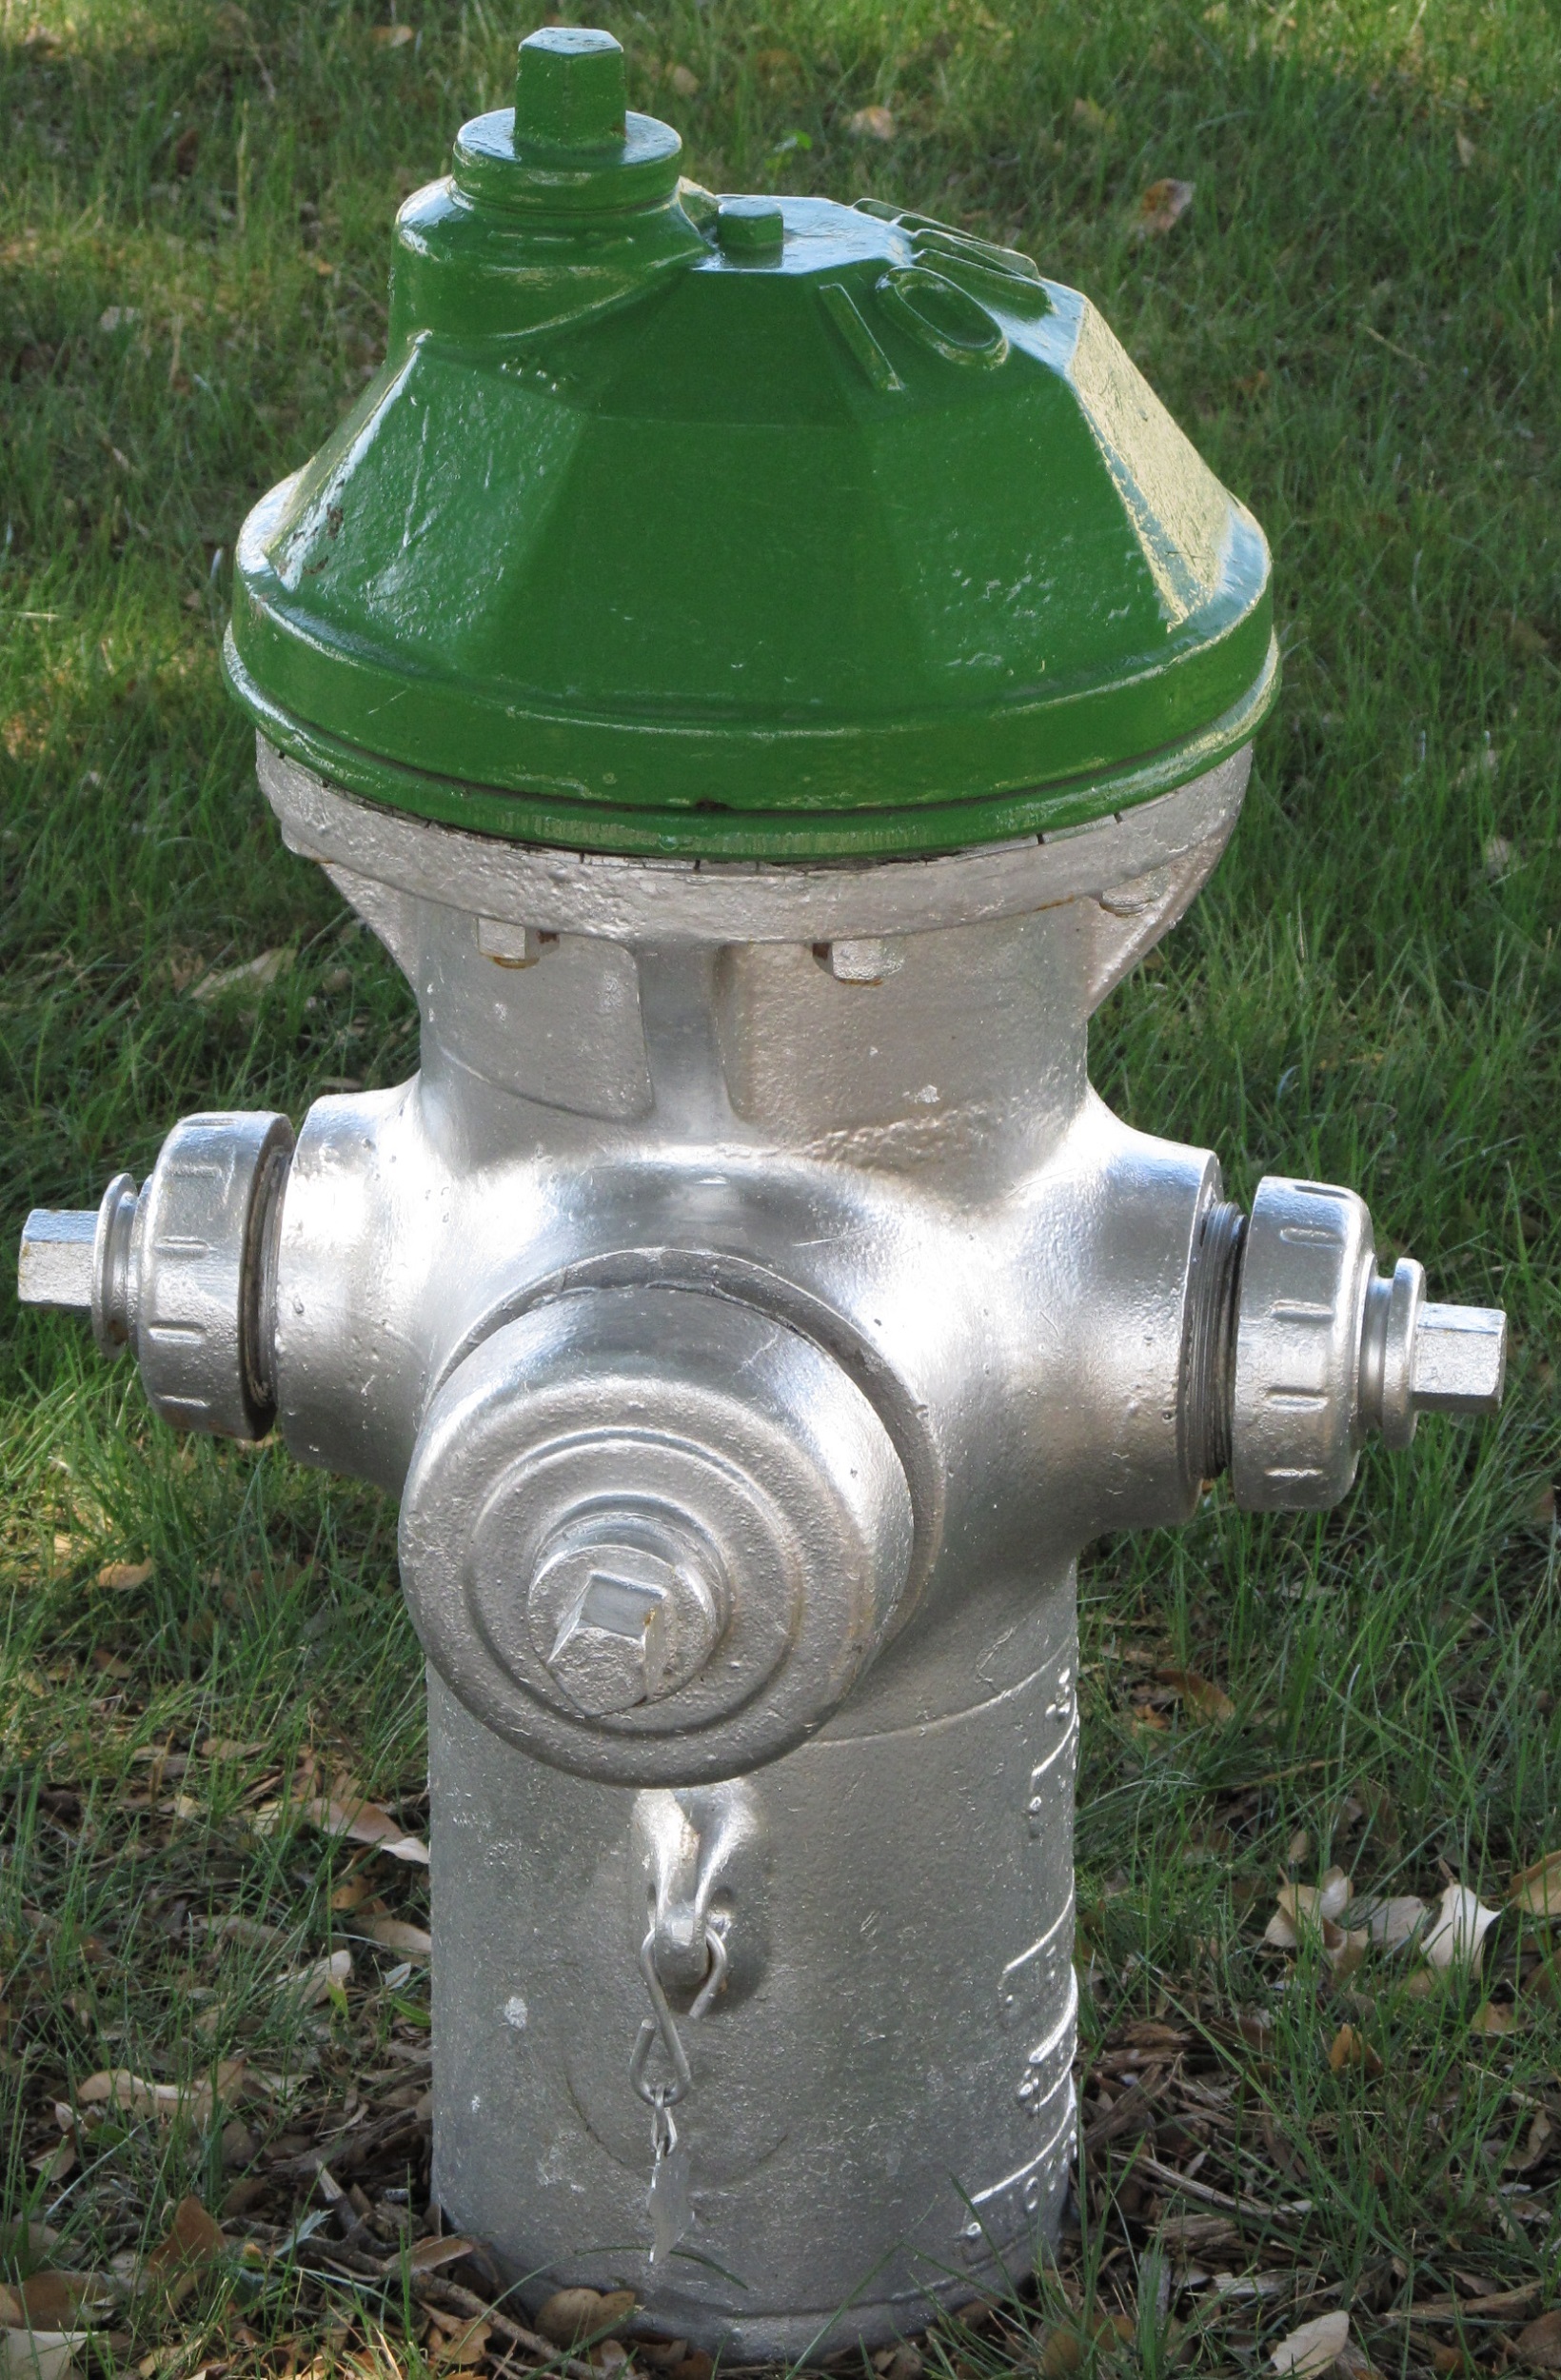
water, equipment, lighting, fire hydrant, sculpture, hydrant, emergency, fireman, plug, extinguish, man made object, fire plug